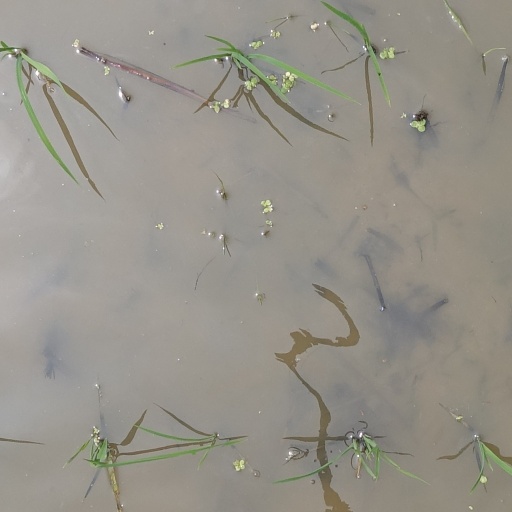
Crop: rice